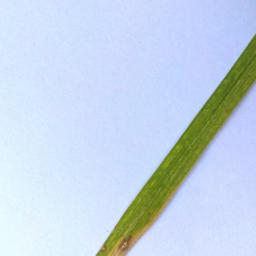
Label: Rice___Leaf_Blast